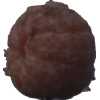
Label: orange_peeled